Karim Guédé

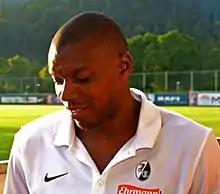
Guédé in 2013

Karim Abdul-Jabbar Guédé (born 7 January 1985) is a former professional footballer who works as a scout for SC Freiburg. He started his career at the amateur level with SC Concordia and Hamburger SV II. After impressing at Slovakian clubs Petržalka and Slovan Bratislava, he joined SC Freiburg, where he spent six seasons. He ended his career after one season with SV Sandhausen. Born in West Germany, he played for the Slovakia national team.